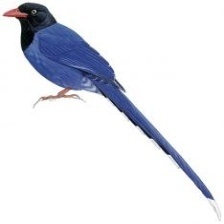
Species: TAIWAN MAGPIE
Scientific name: UROCISSA CAERULEA
ImageNet parent category: magpie